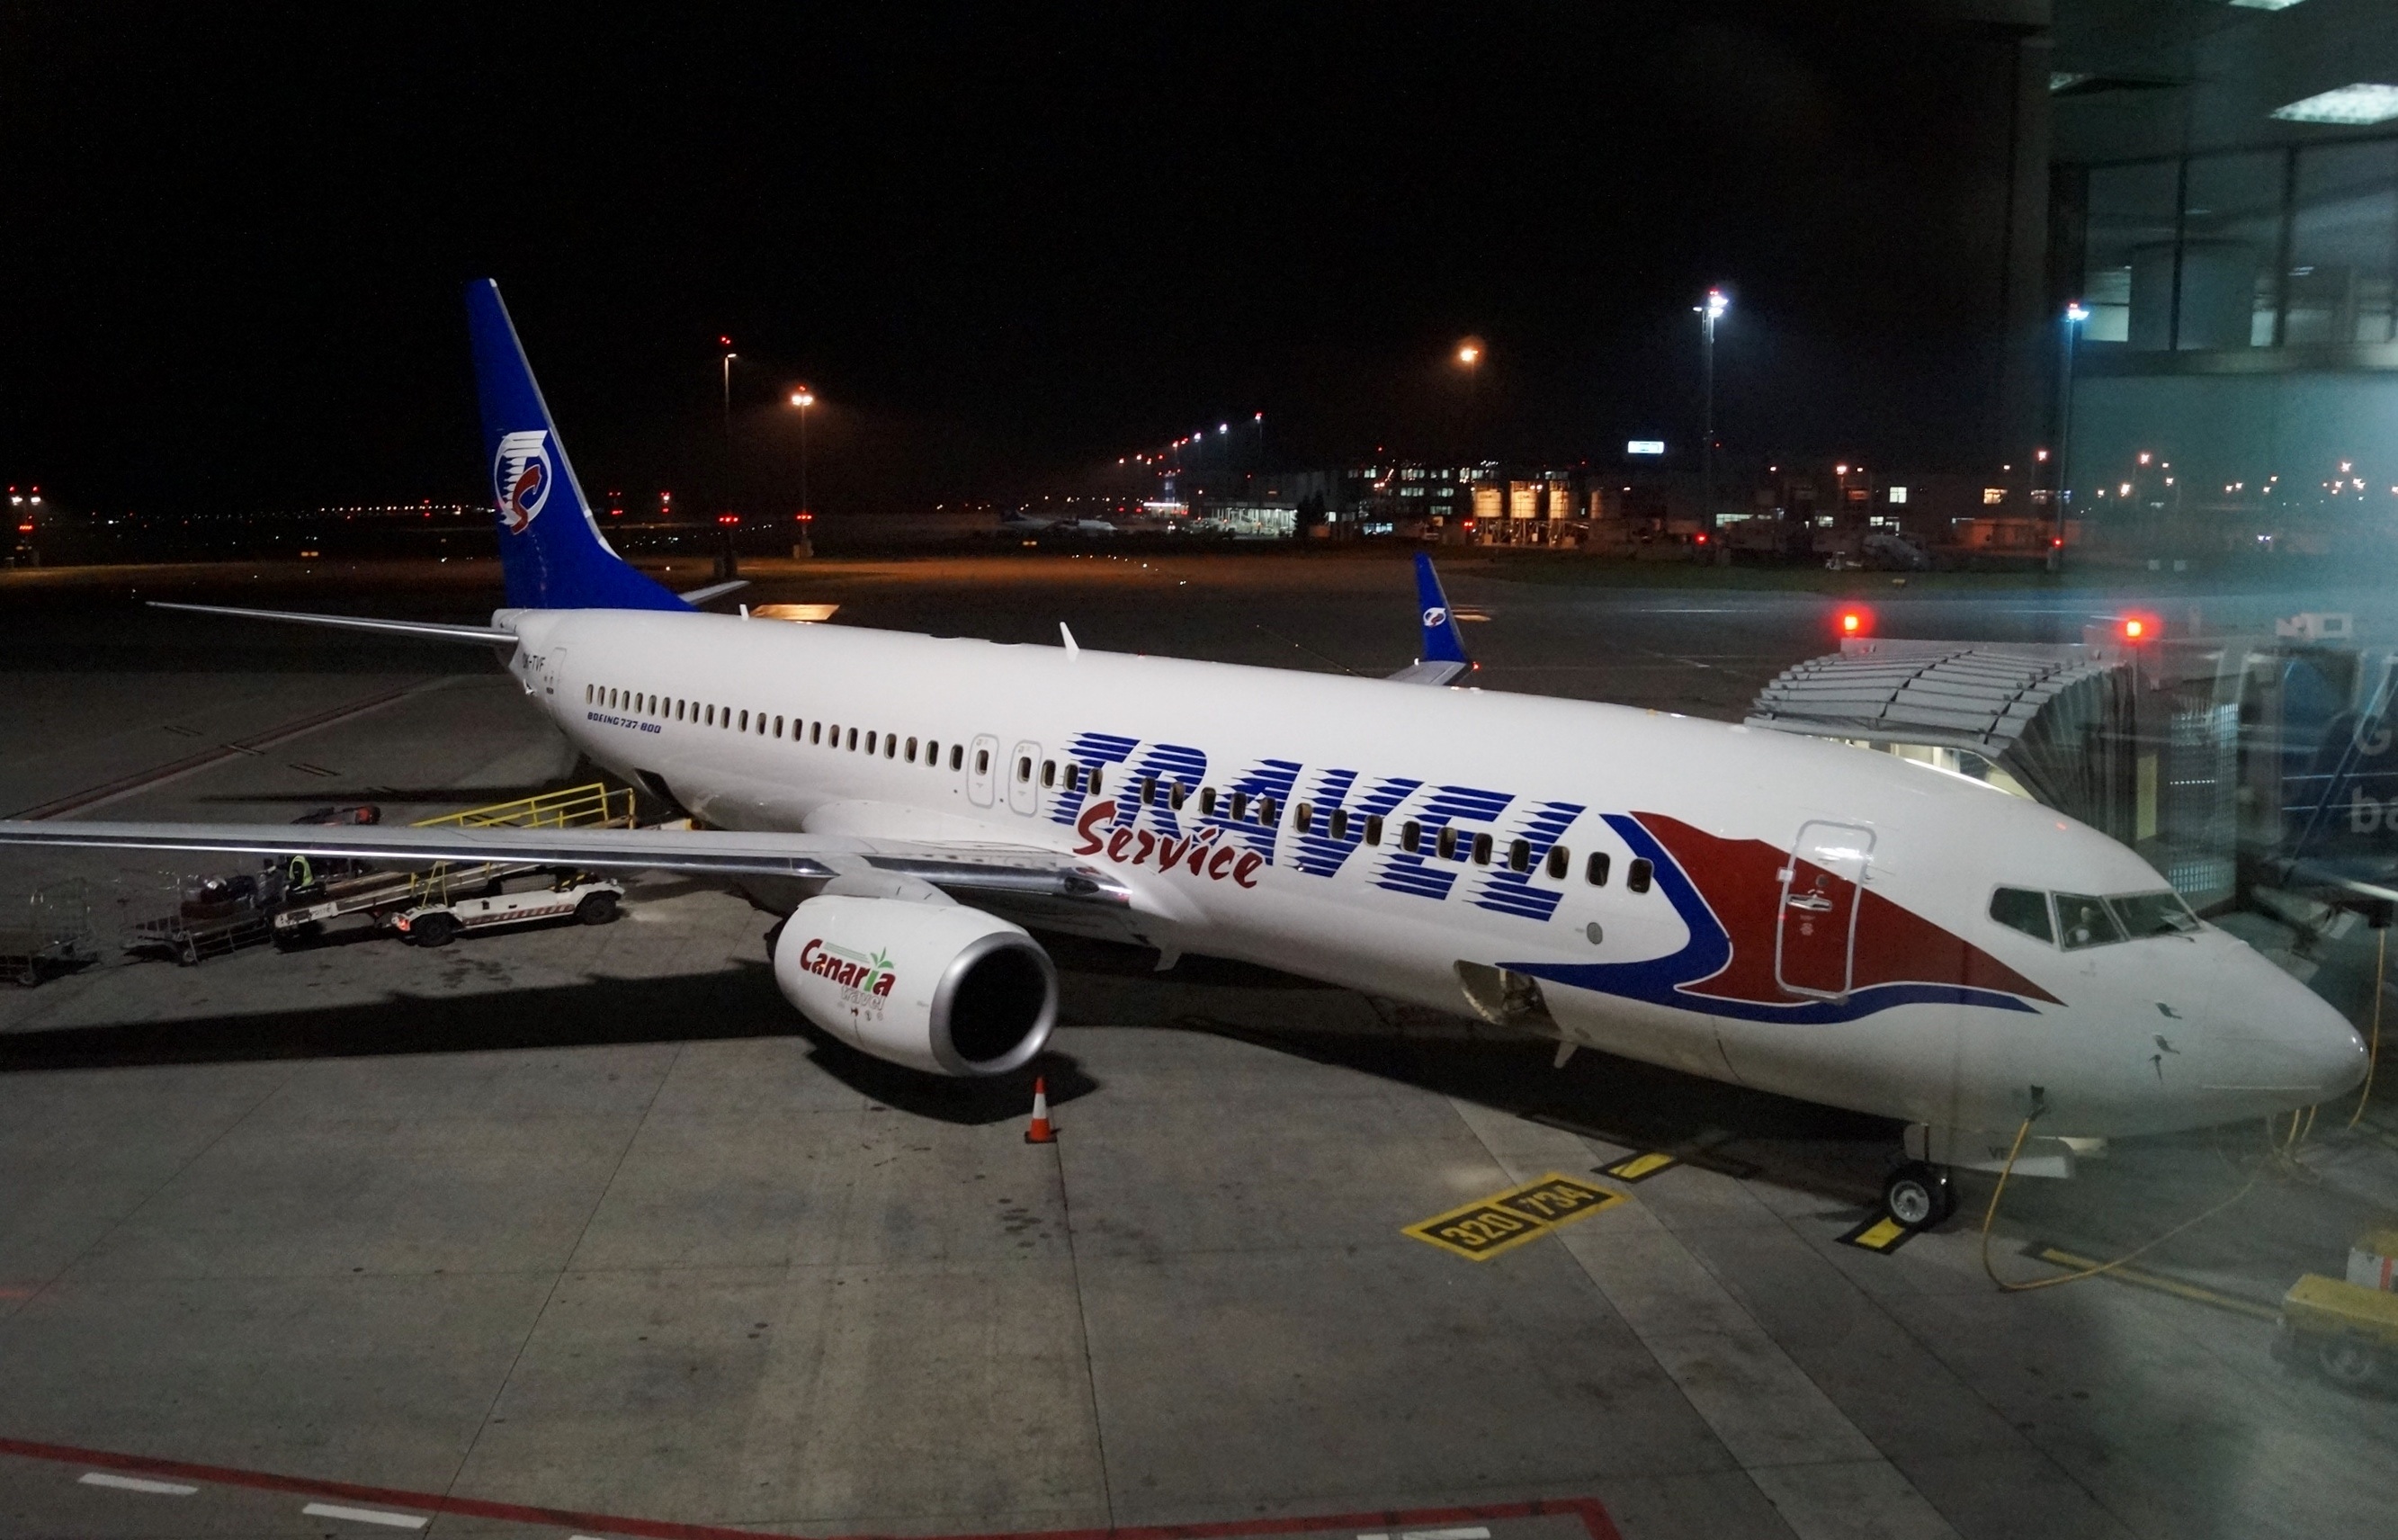
wing, fly, airport, airplane, aircraft, vehicle, airline, aviation, holidays, airliner, boeing, jet aircraft, boeing 787 dreamliner, boeing 767, air travel, boeing 737, atmosphere of earth, wide body aircraft, narrow body aircraft, aerospace engineering, boeing 737 next generation, before the start of, tanked